List of Hong Kong national security cases

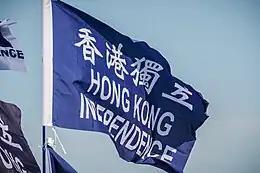
A flag reading "Hong Kong independence" at a protest in 2020

On 28 February 2021, 47 of those 55 were charged with "conspiracy to subvert the state power", and were brought to court on the next day. The Magistrates' Court, for the first time, took four days to consider bail applications. Chief Magistrate Victor So let 15 be bailed out, but was immediately challenged by the Department of Justice (DOJ), hence all defendants had to stay behind bars. When the trial began in February 2023, only 13 defendants out of 47 were bailed out. Many quit their affiliated political parties and announced their retirement from politics. Owen Chow was re-arrested and remanded in January 2022 for breaching bail agreements, followed by Winnie Yu's bail being revoked in March 2022.